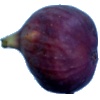
Label: fig